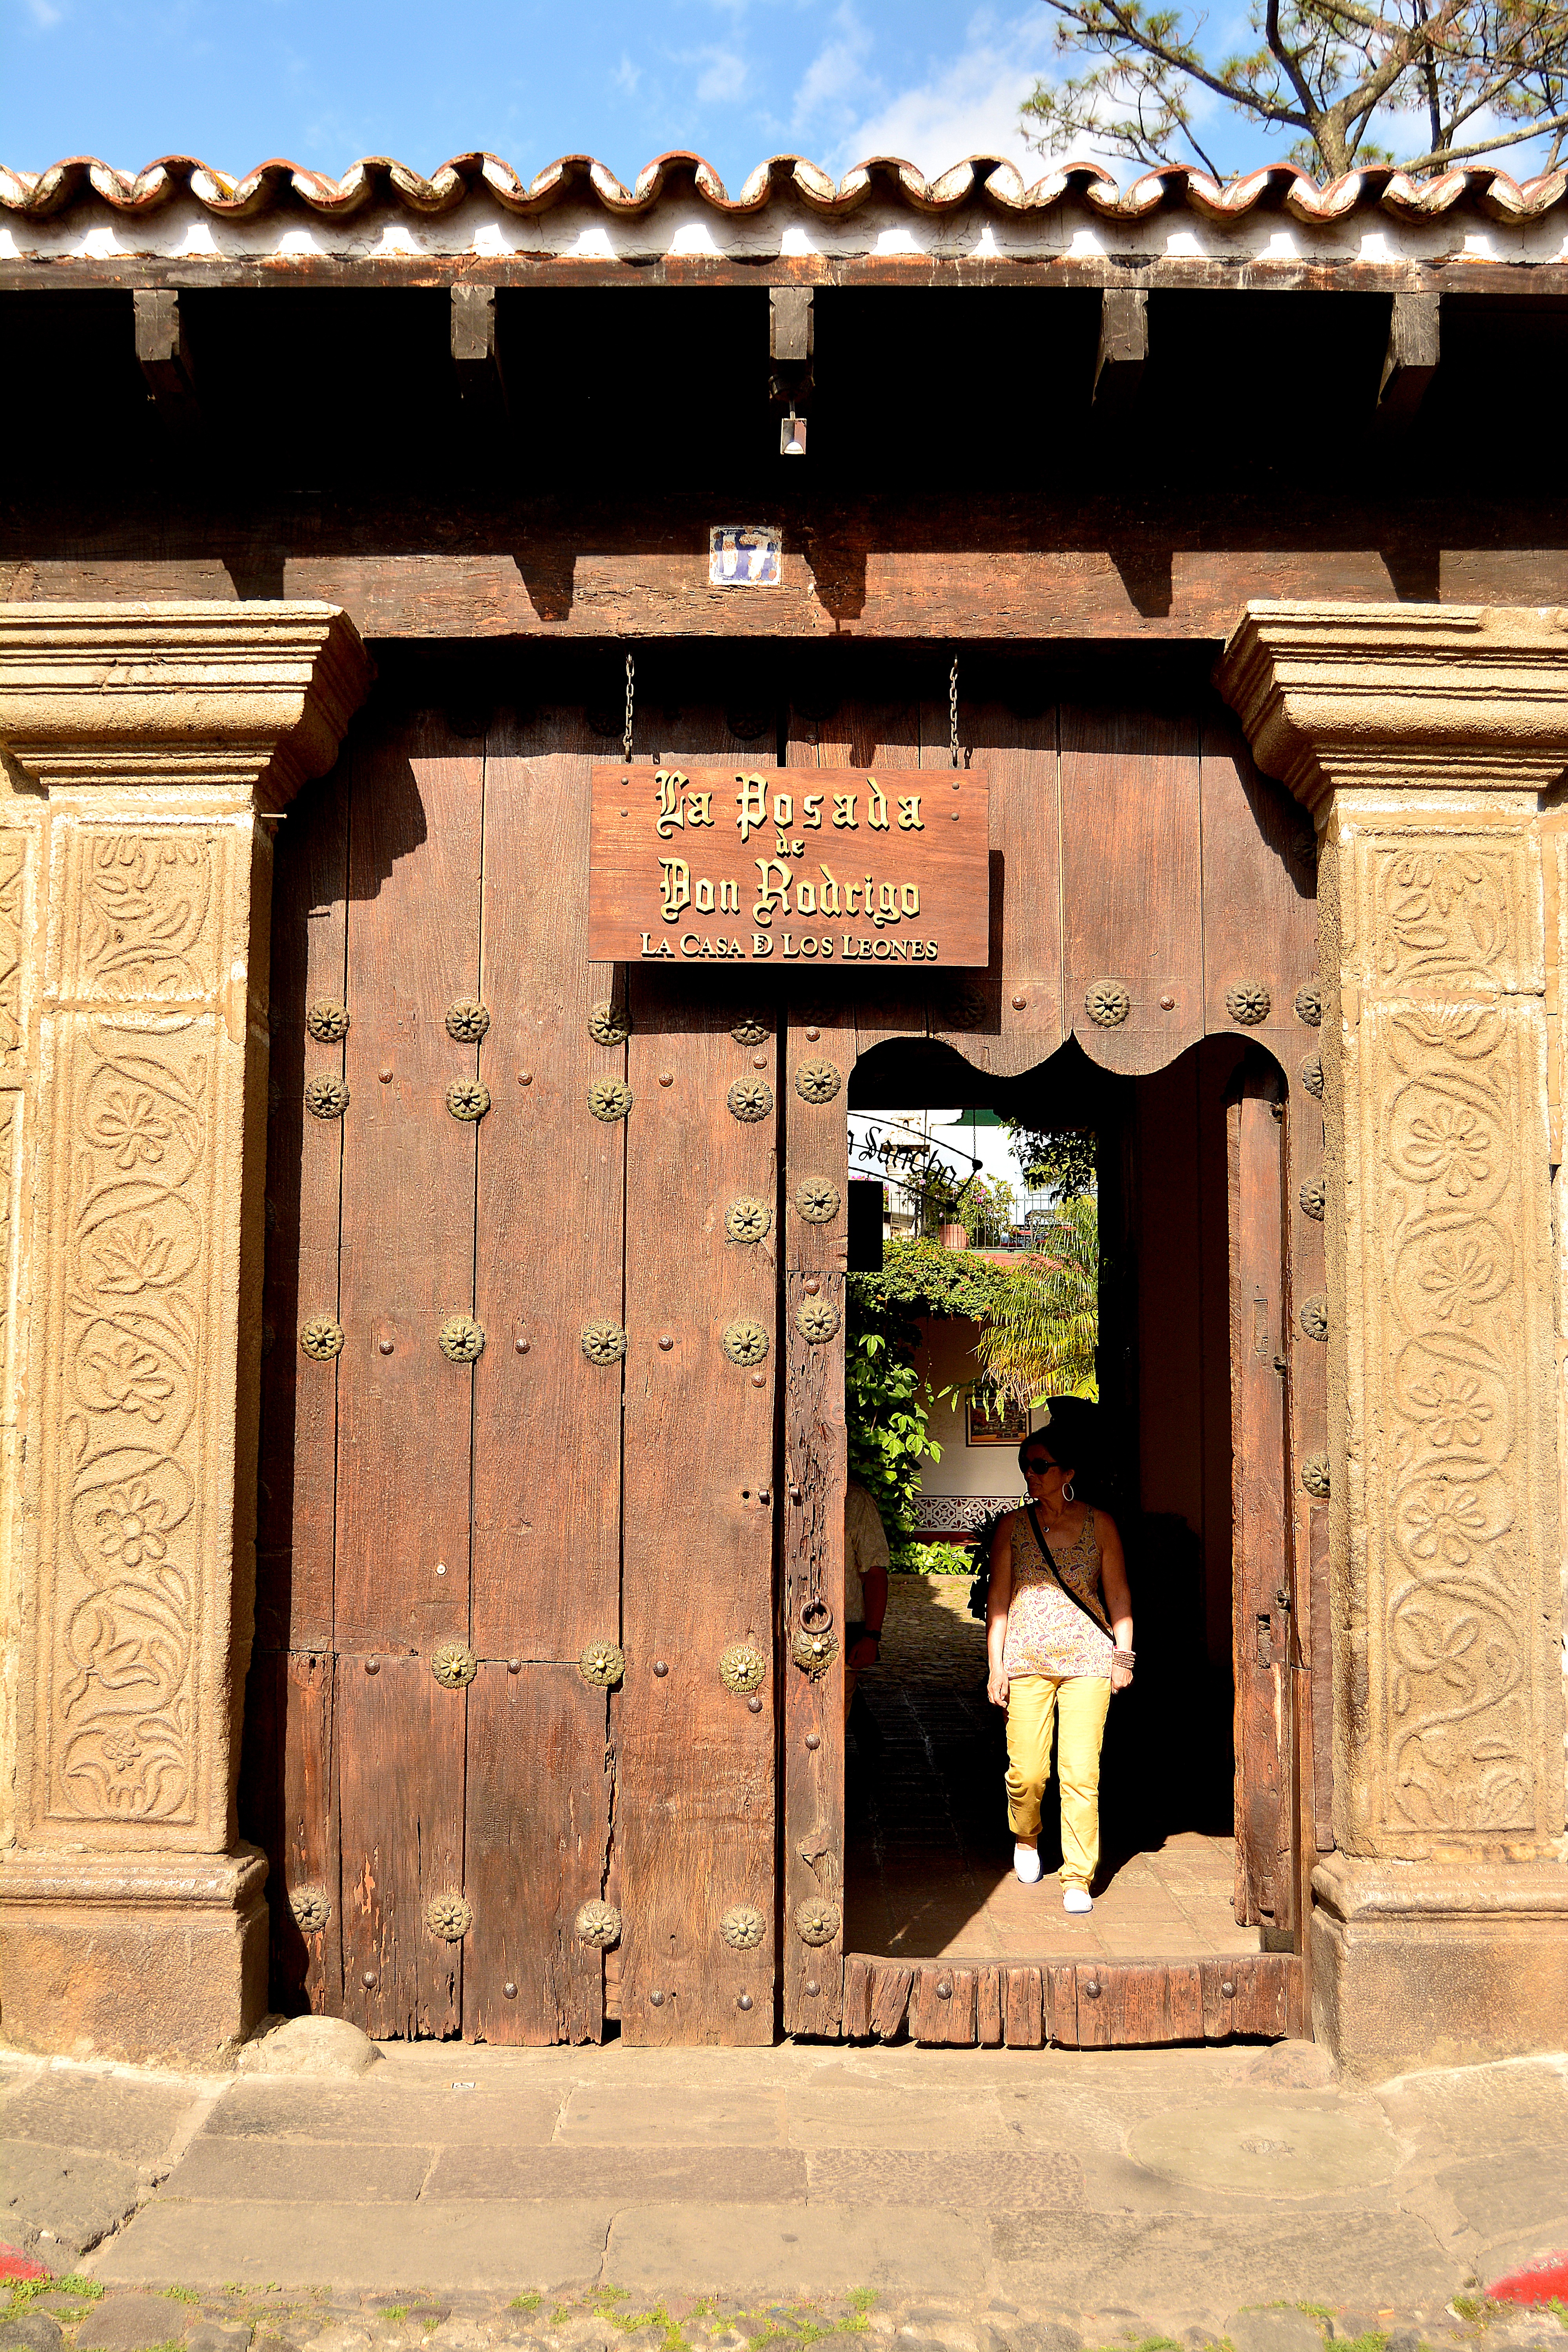
architecture, wood, house, texture, window, city, wall, arch, color, facade, door, wooden door, temple, shrine, closed, old wood, antigua guatemala, ancient history